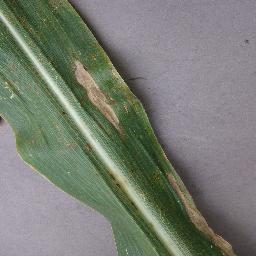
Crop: corn
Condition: (maize)_northern_blight